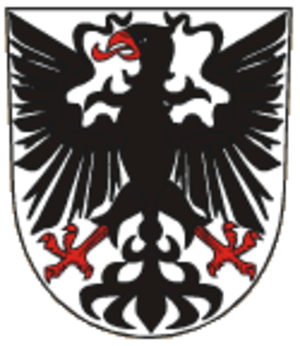
Chrudim est une ville de la région de Pardubice, en Tchéquie, et le chef-lieu du district de Chrudim. Sa population s'élevait à 23 151 habitants en 2019.